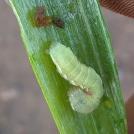
Crop: Onion
Condition: caterpillar-p